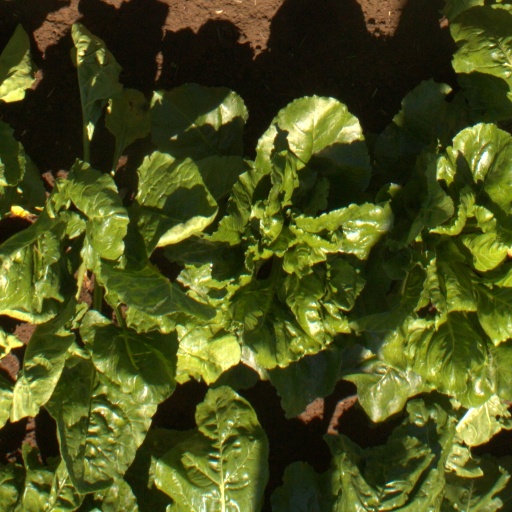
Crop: sugar beet